114th Light Anti-Aircraft Regiment, Royal Artillery

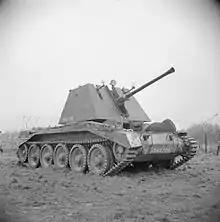
Crusader AA tank with Bofors gun

However, on 12 January 1943, the regiment was instructed to join 75th AA Bde at Ipswich. This was not part of AA Command but one of the mobile formations in Home Forces training for the planned invasion of Europe (Operation Overlord). The regiment began taking part in field training exercises in various parts of the country and was formally mobilised on 30 March. Each battery of a mobile LAA regiment consisted of three Troops equipped with six towed Bofors 40 mm guns using 'Stiffkey Stick' sights. The following month it came under the command of the newly formed 80th AA Brigade at Blandford Camp in Dorset. As a mobile unit, 114th LAA Rgt now had its own Royal Electrical and Mechanical Engineers (REME) workshop, which joined in May 1943.